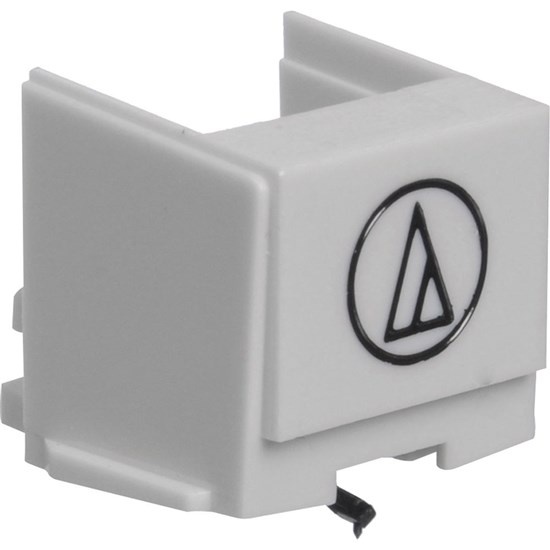
Audio Technica ATN3600L Replacement Stylus for LP60 Turntable
The Audio-Technica ATN3600L is a replacement stylus for the LP60 USB Turntable and the LP60 Turntable. It is also compatible with various cartridges, including AT3600 AT3600L AT3601 AT3651 AT3650L AT3650C AT3650 AT3626
Brand: Audio Technica
Category: Electronics > Audio > Audio Accessories > Turntable Accessories > Replacement Needles